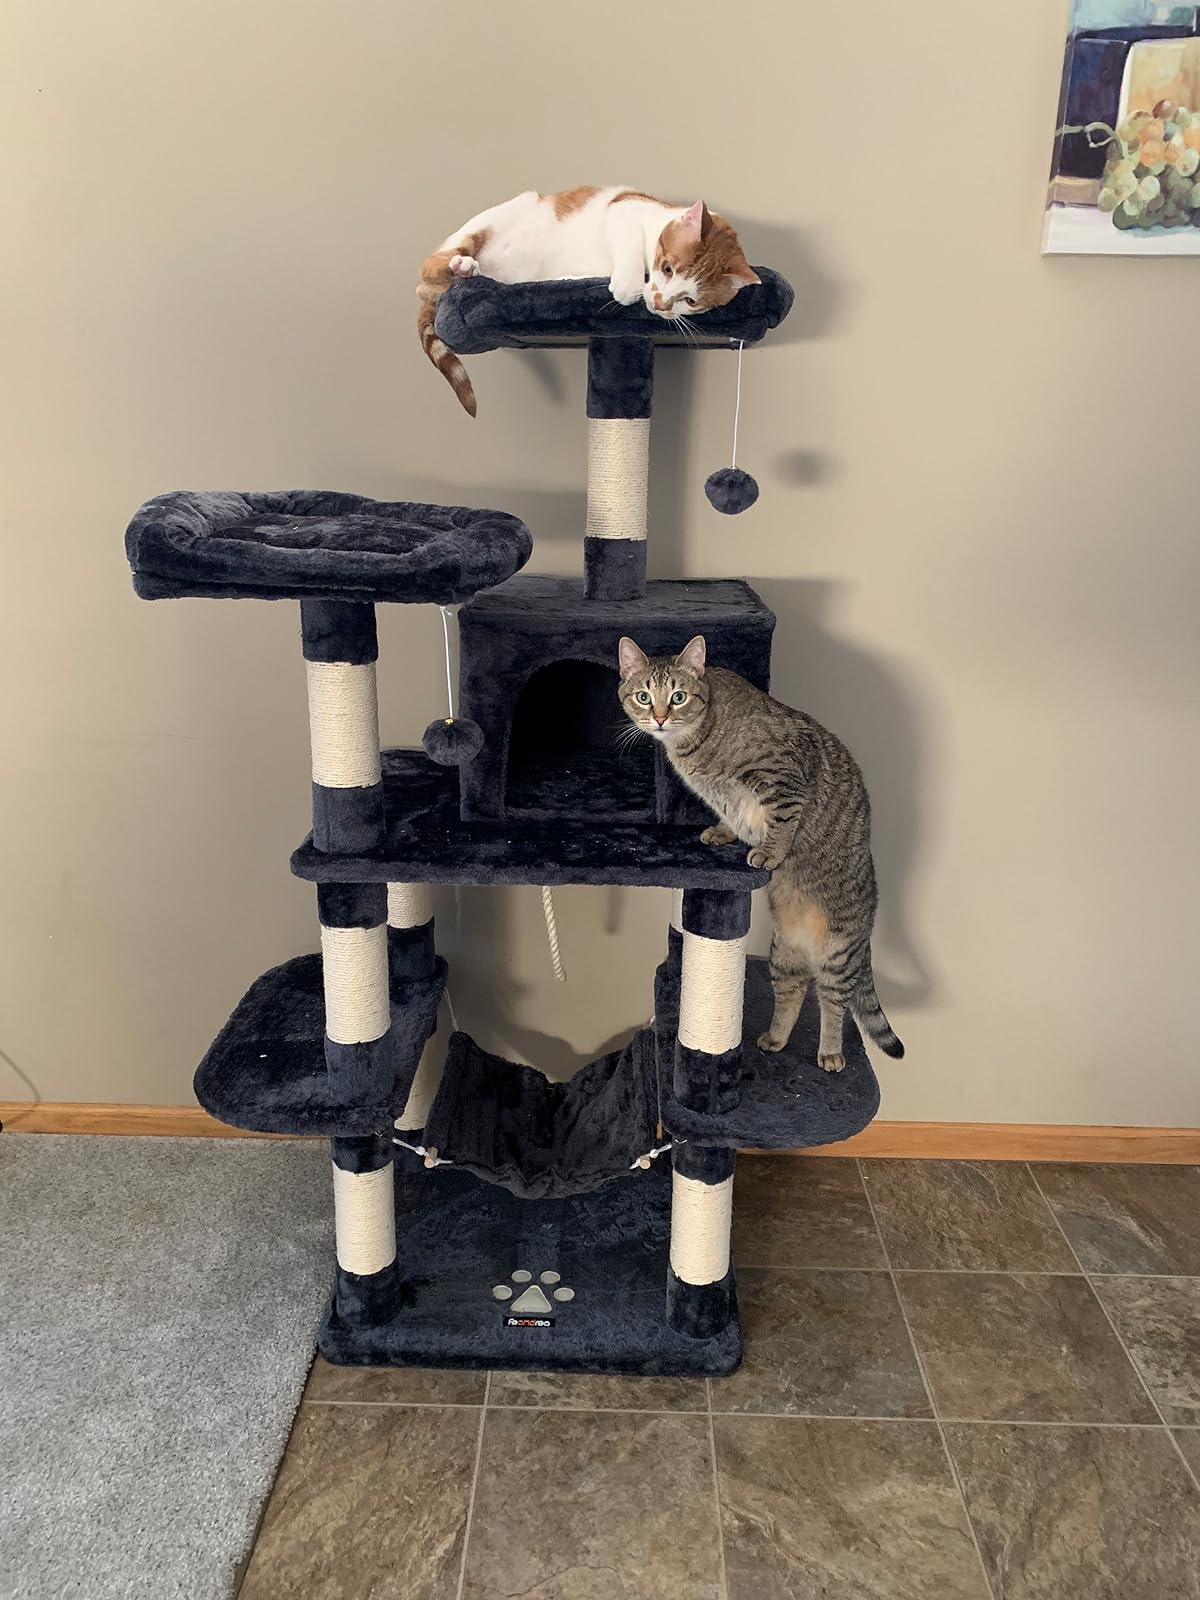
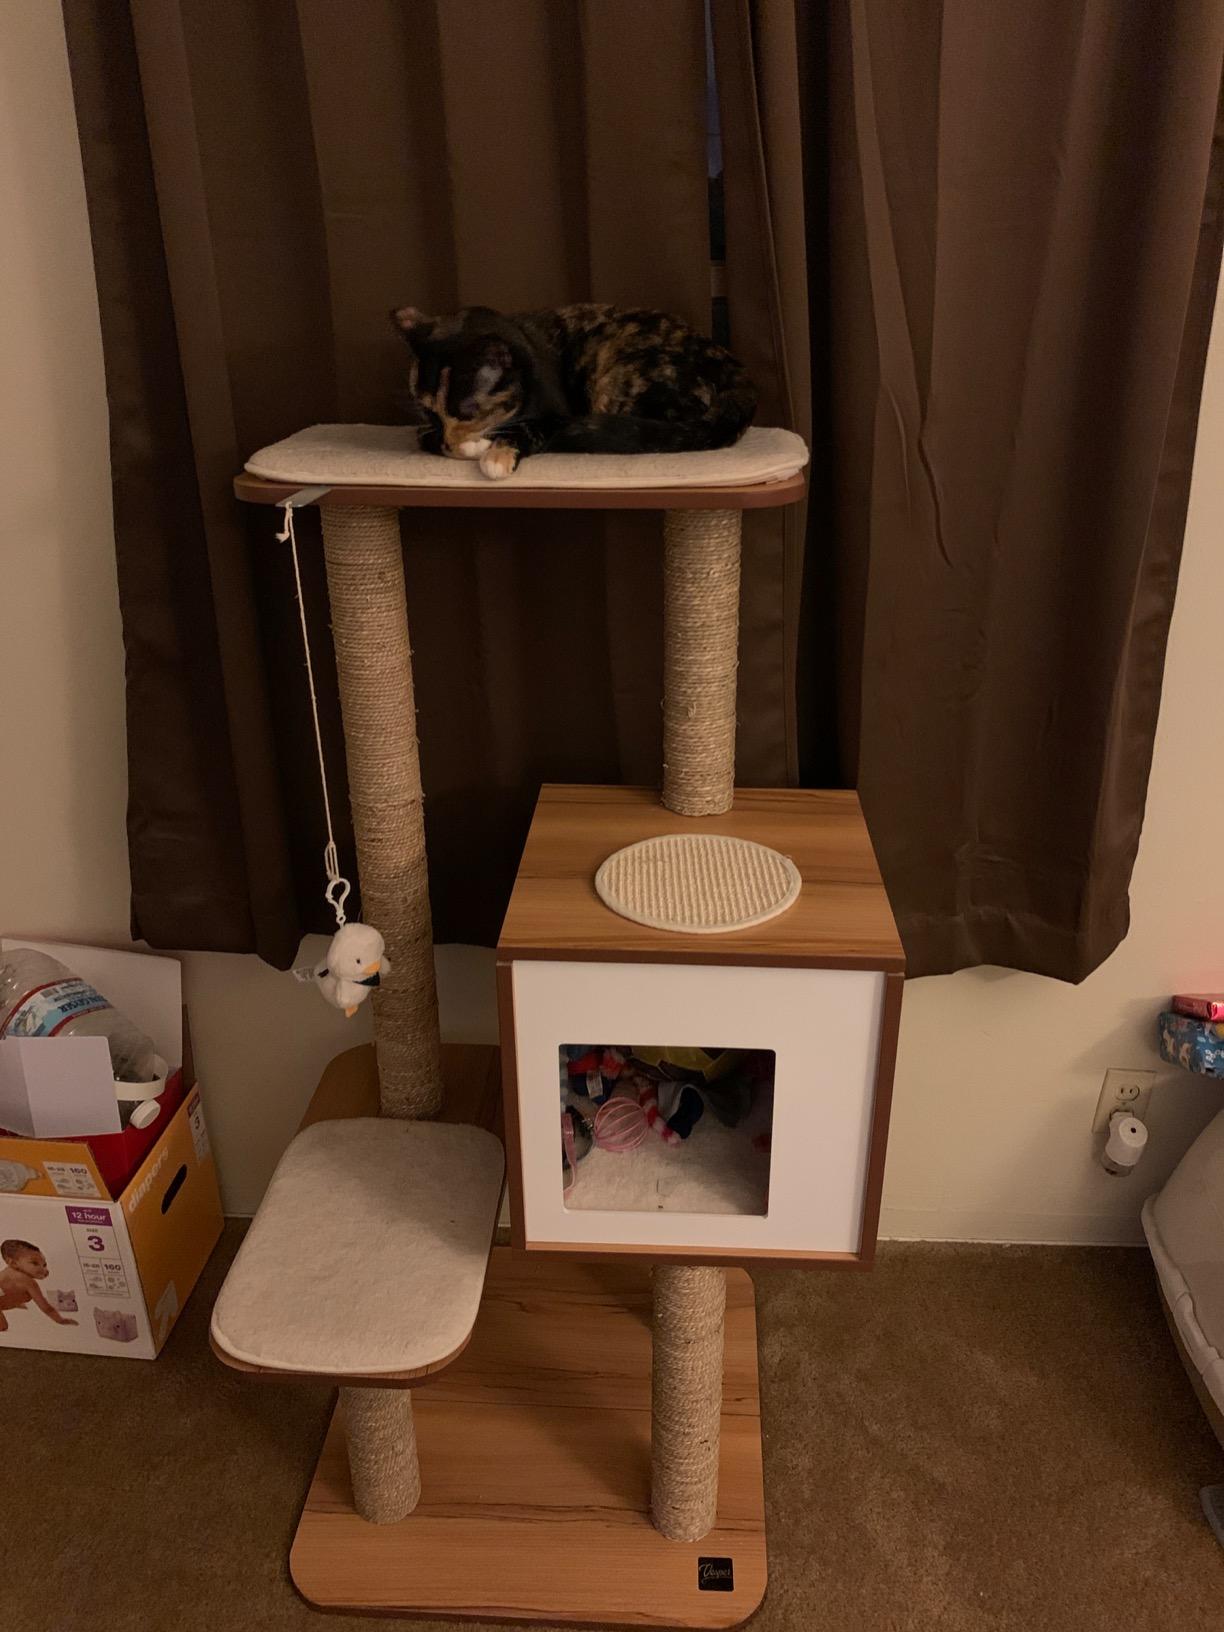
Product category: items_cat tree
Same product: no